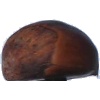
Label: Chestnut 1